John Broadhurst

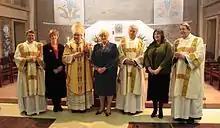
Keith Newton, Broadhurst (third right), Andrew Burnham, and their wives, with Bishop Alan Hopes following their ordination as Catholic deacons

In 2009 there were reports that Cardinal Christoph Schönborn had been meeting with Broadhurst at the suggestion of the Pope.